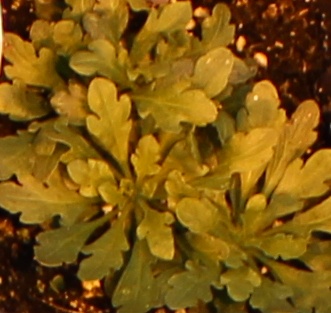
Label: Horseweed